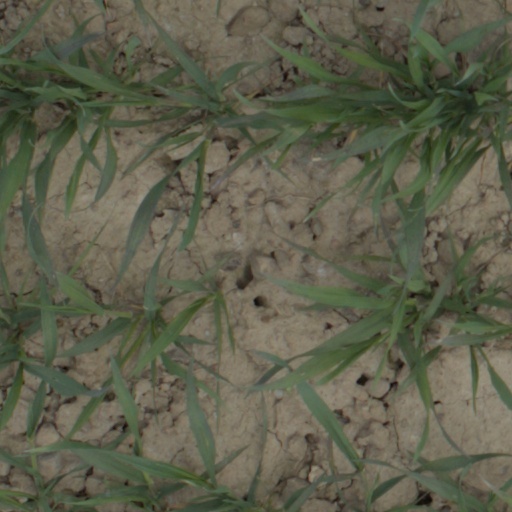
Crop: wheat